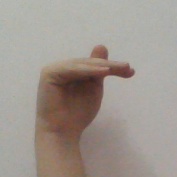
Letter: khaa